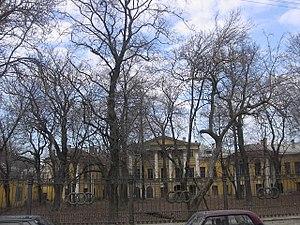
La famille Bobrinski appartient à la noblesse russe. D'origine impériale, elle date des dernières années du XVIIIᵉ siècle.